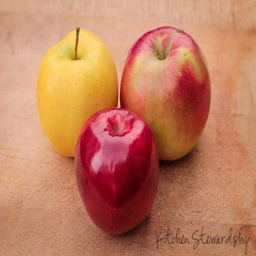
in us state we enjoy all seasons , sometimes three in day .